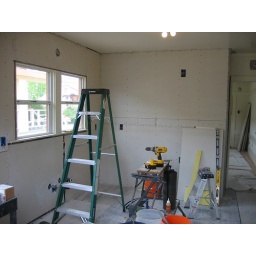
the rest of the dry wall went up today in the kitchen on the far wall, drywall inspection is tomorrow.